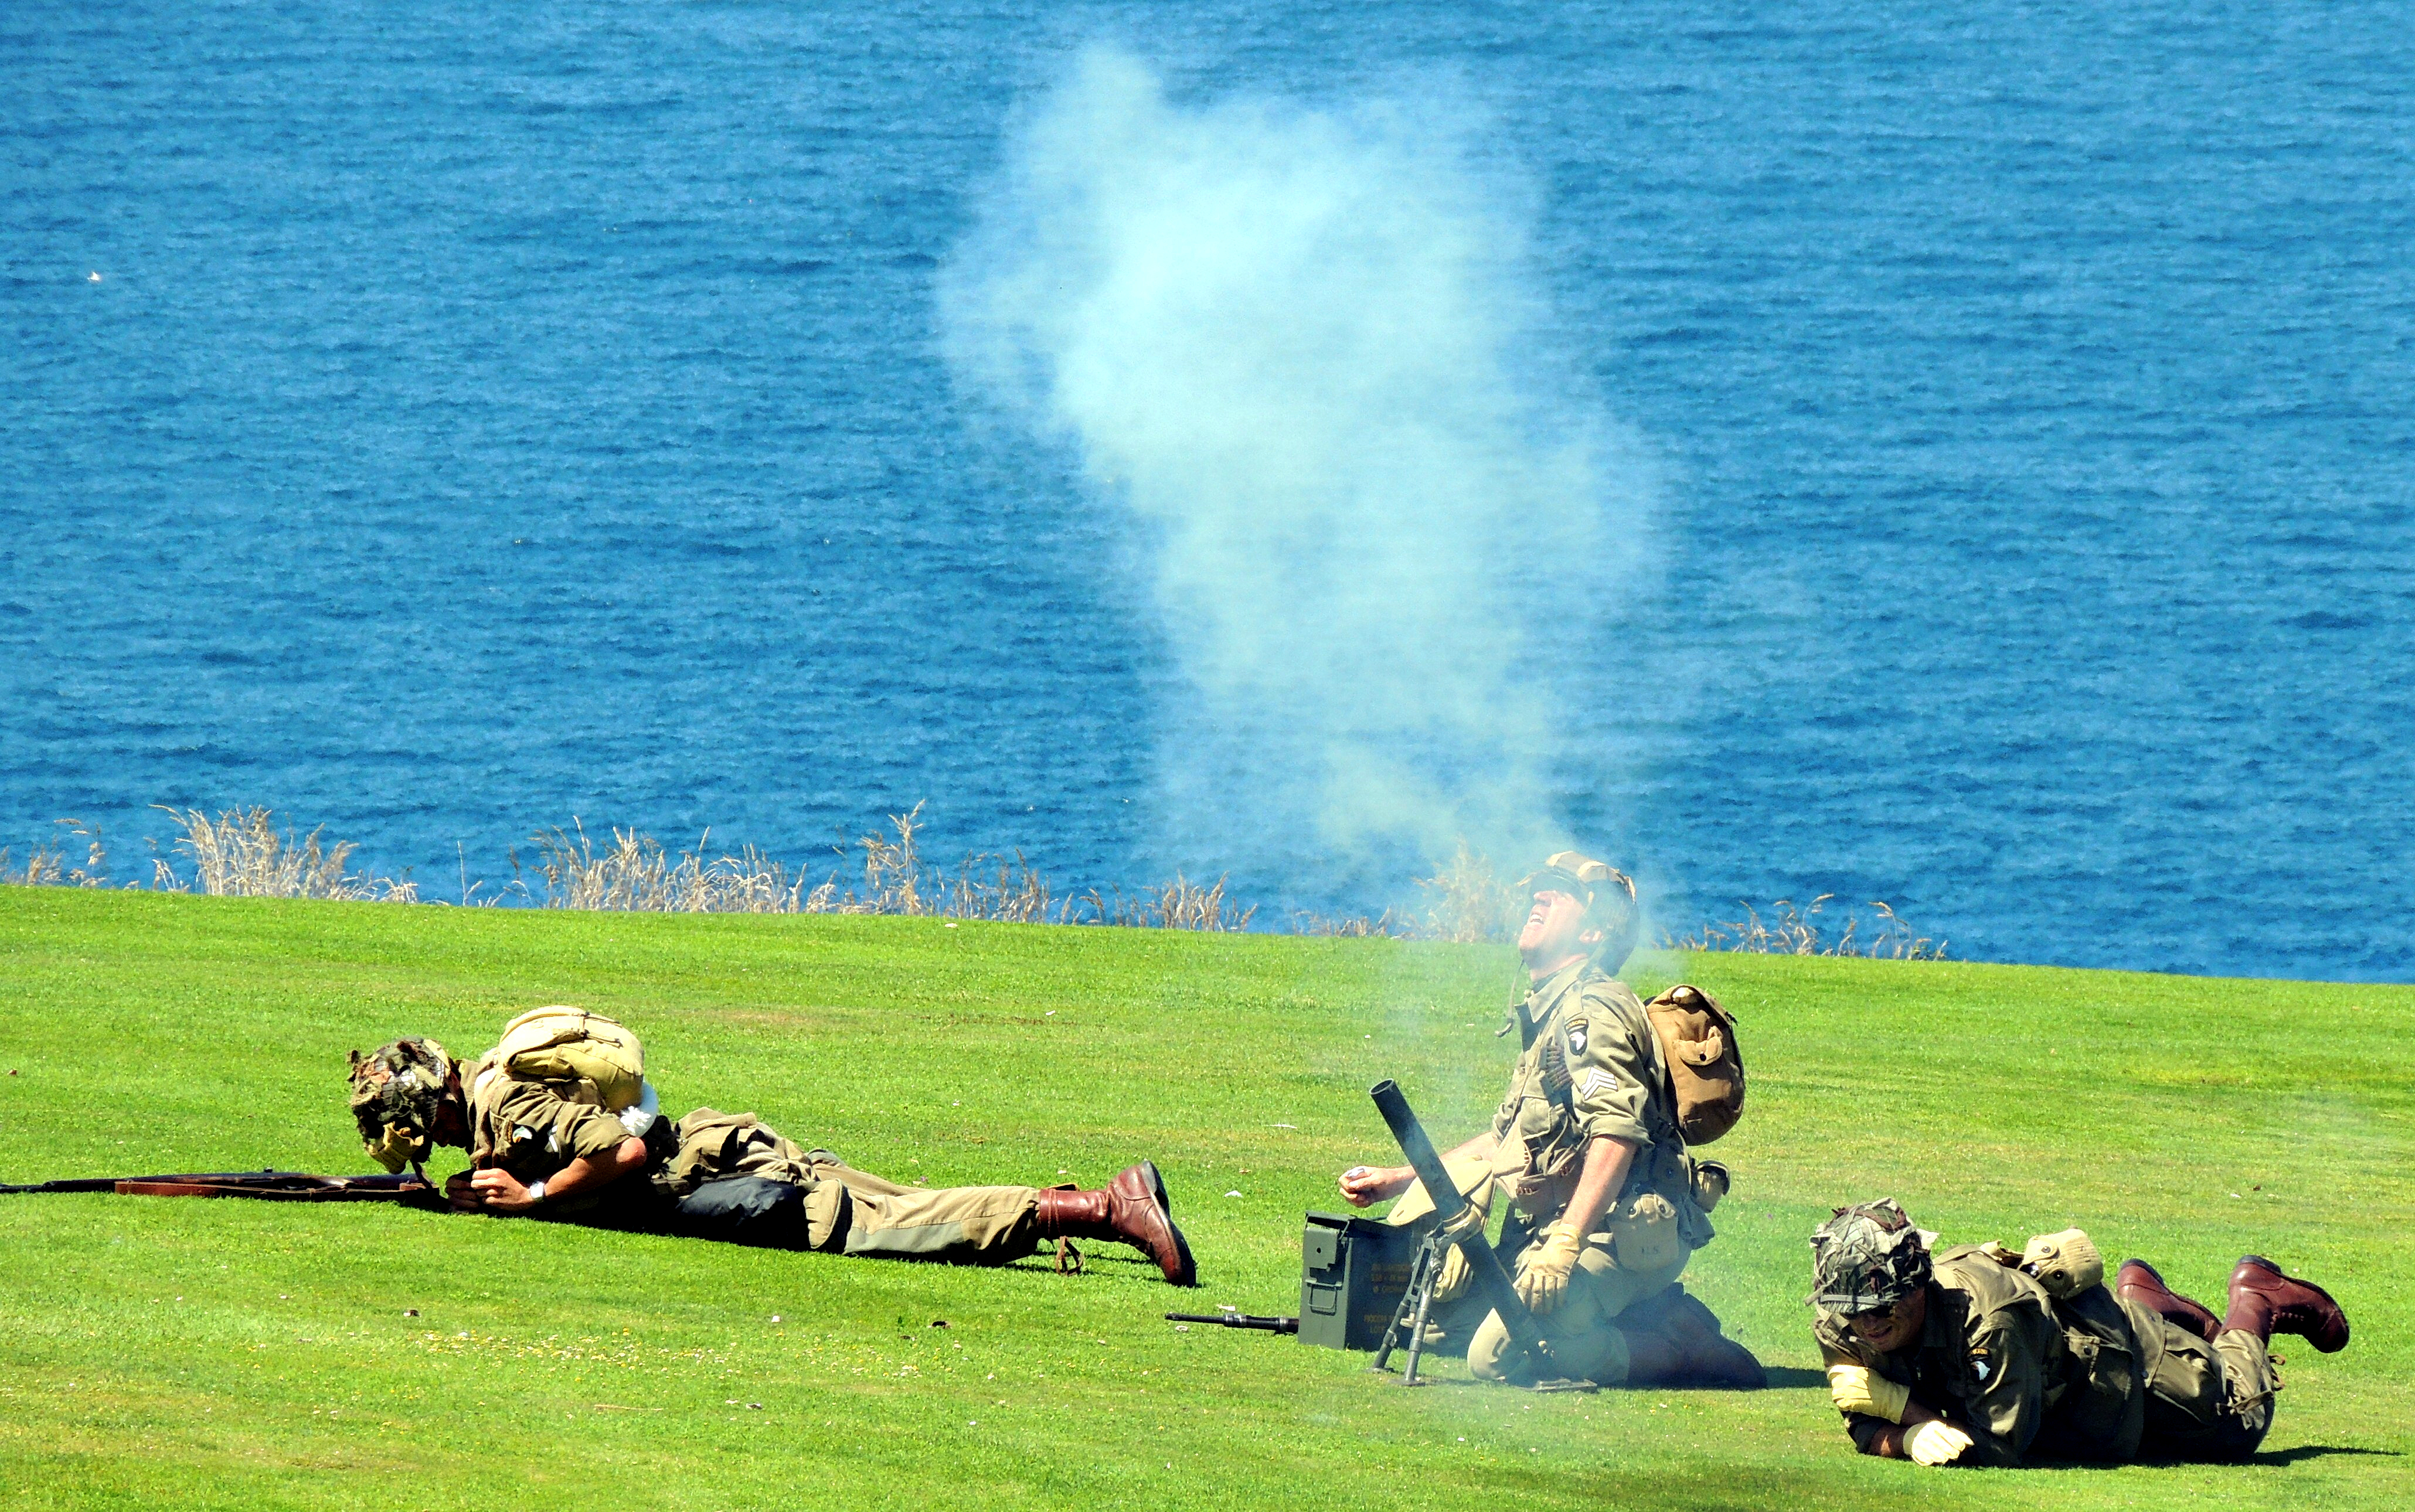
grass, field, meadow, grassland